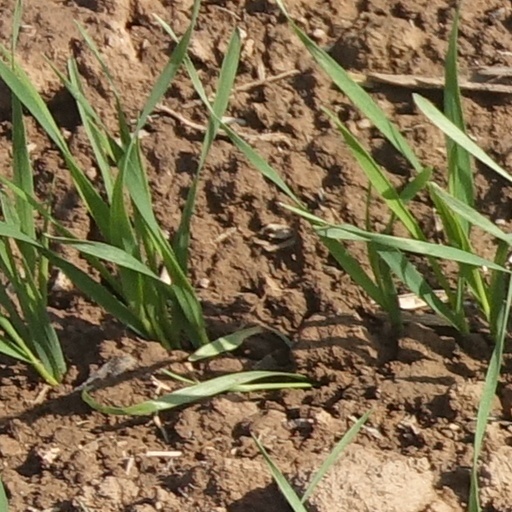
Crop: wheat